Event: Nepal Earthquake
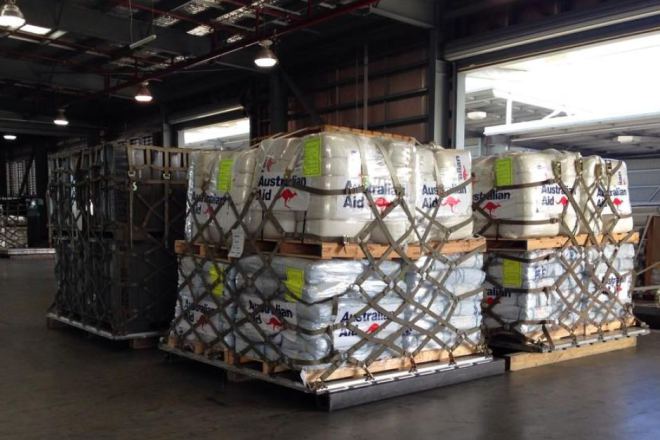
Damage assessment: no_damage